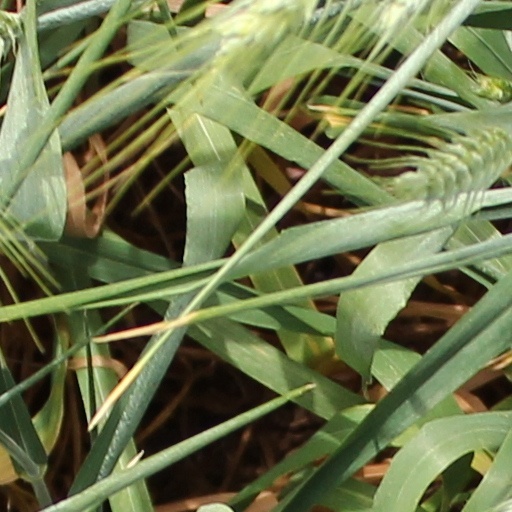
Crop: wheat